Drosera spatulata

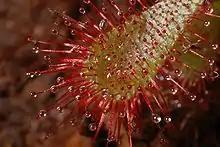
Detail of the leaf of "Drosera spatulata" with the sticky tentacles that it uses to attract and catch flies and other insects.

"Drosera spatulata" is a variable perennial plant that produces small rosettes of numerous spathulate leaves. This species is widely variable, but generally plants are about in diameter. Each leaf is attached to the central rosette by a narrow 8 mm long petiole that is only glandular on the upper half. Individual leaf laminae are typically 5 mm long and 4 mm wide. In early summer, plants will produce tall erect scapes with around six small white or pink flowers on each one-sided racemose inflorescence. Each flower can be up to 6 mm across.